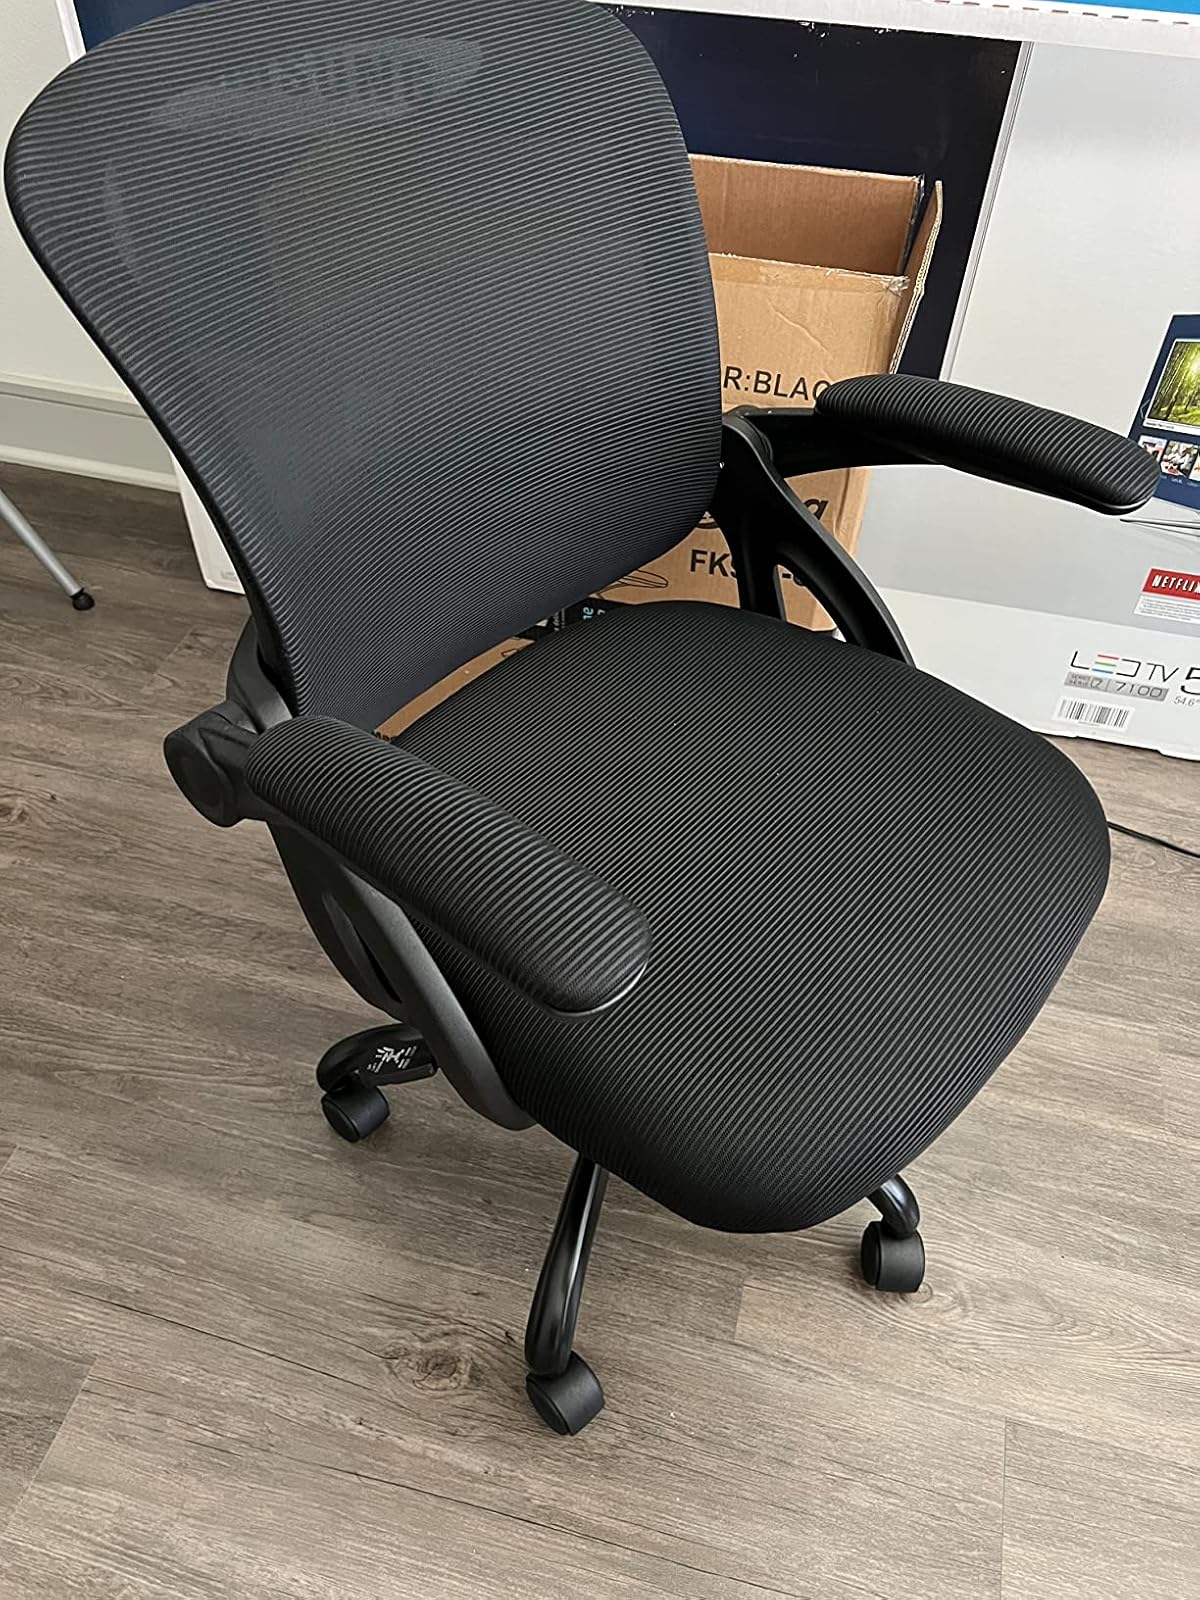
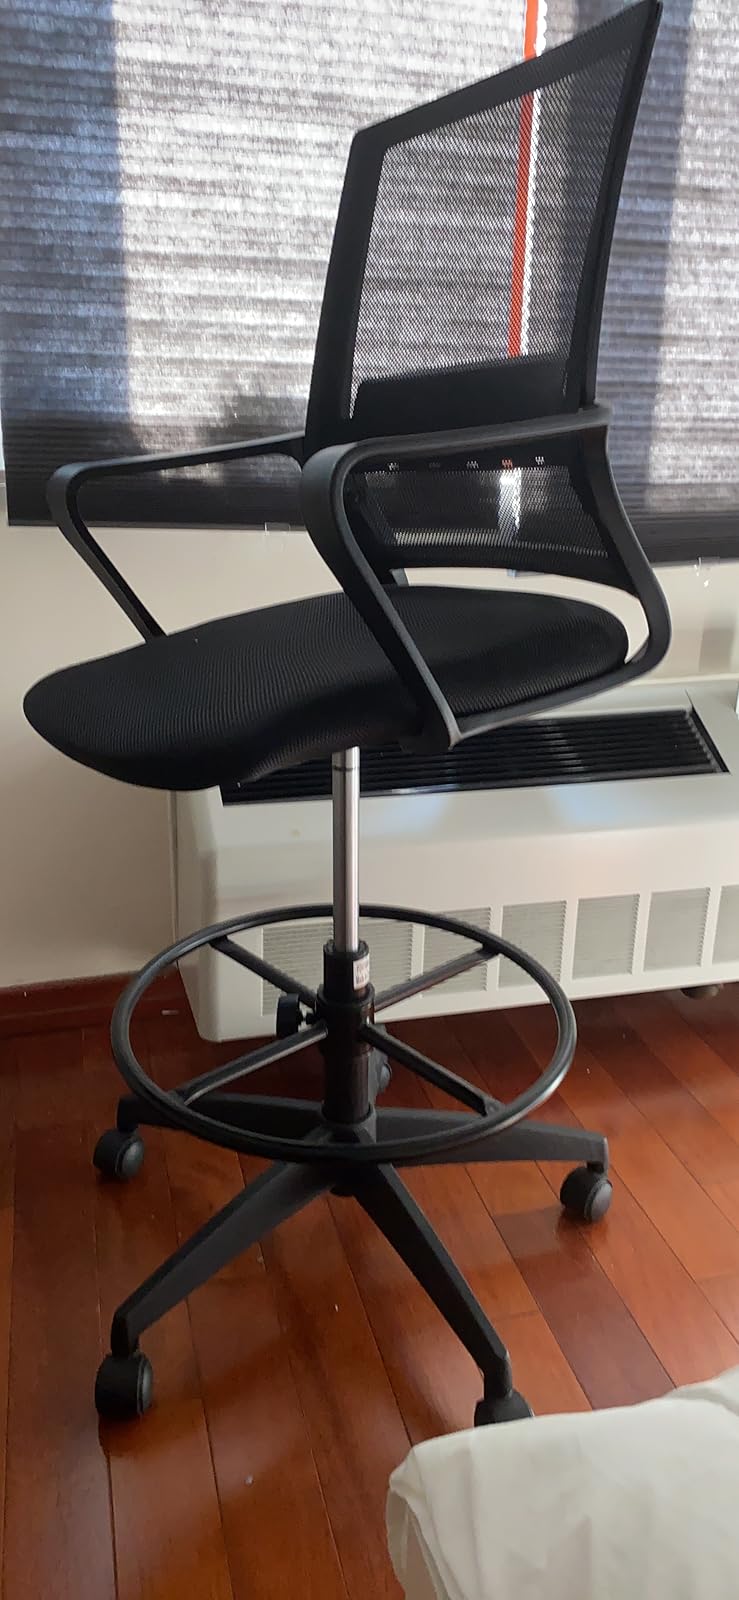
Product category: items_chair
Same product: no